Comparison of MUTCD-influenced traffic signs

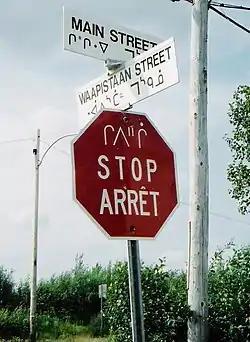
Trilingual stop sign in Mistissini, Quebec, Canada. Languages are Cree, English, and French.

Below is a table of the main languages used. (In non-English speaking countries, English is frequently included on signs near airports and tourist areas.)